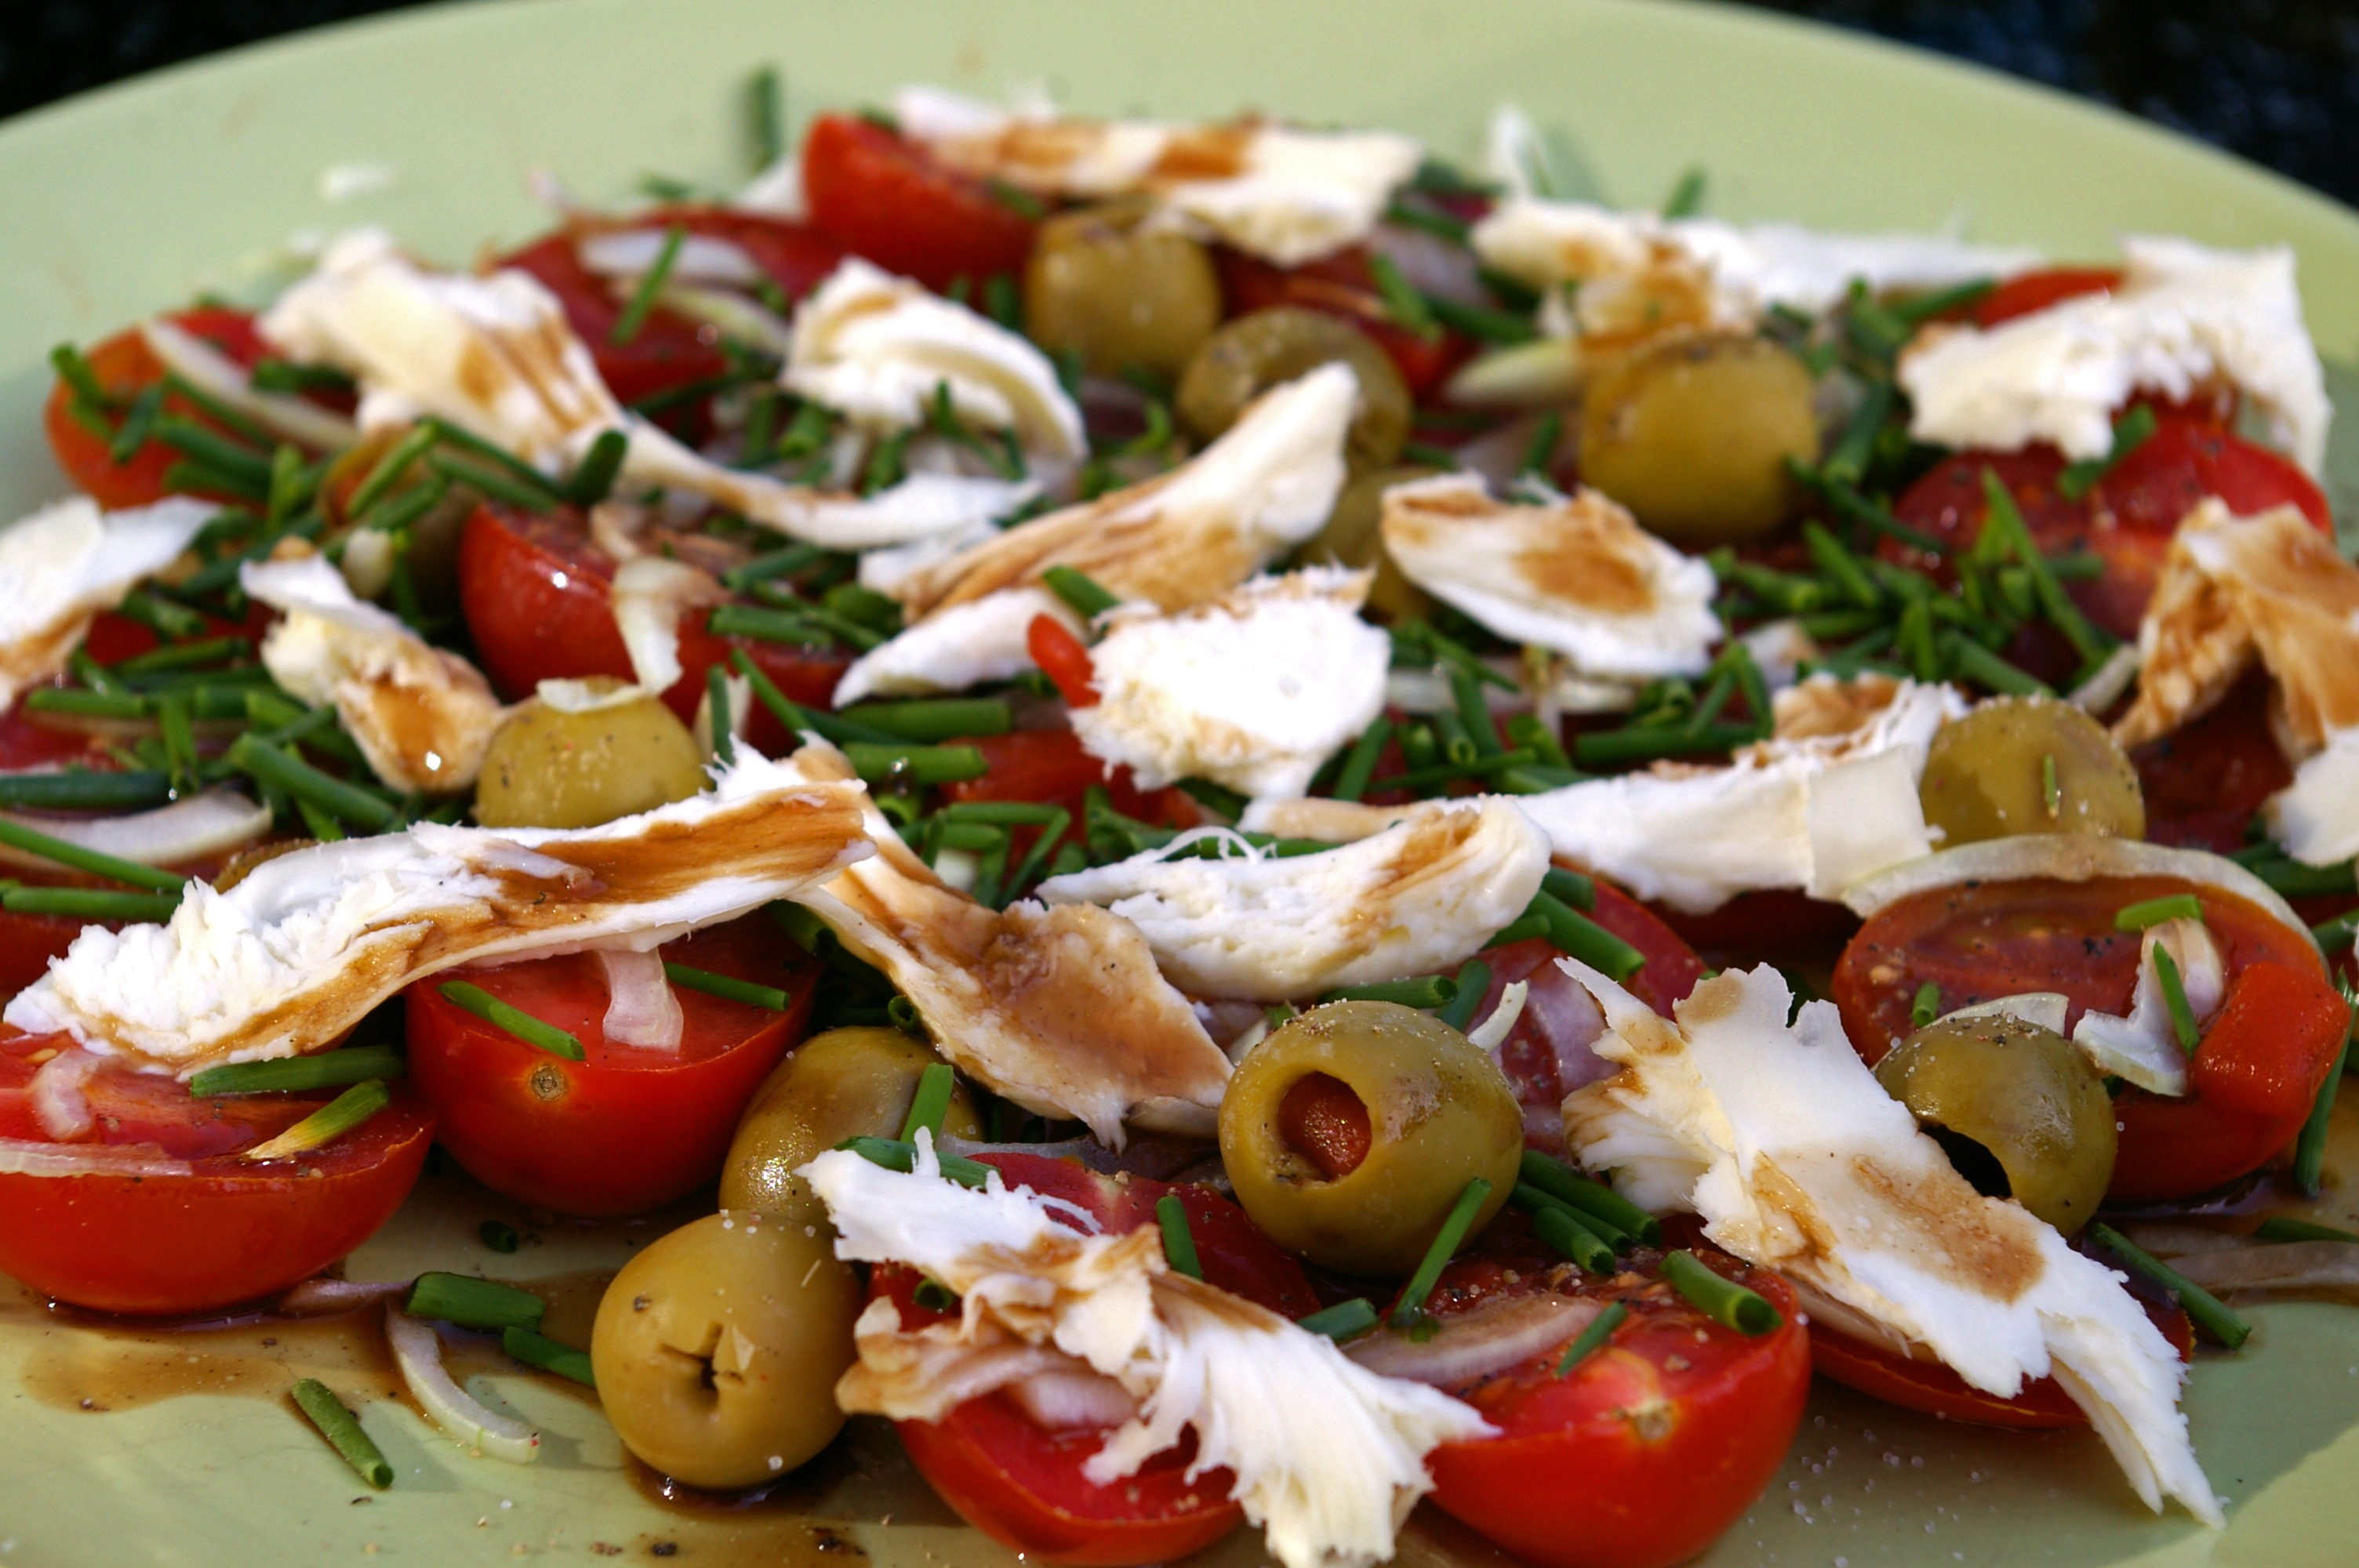
dish, meal, food, salad, mediterranean, produce, vegetable, kitchen, healthy, eat, cuisine, delicious, buffet, cheese, cut, arranged, nutrition, tasty, tomatoes, court, olives, vitamins, frisch, brunch, mozzarella, appetizing, hunger, simply, flowering plant, appetite, bruschetta, supplement, greek food, feta, cold plate, greek salad, land plant, panzanella